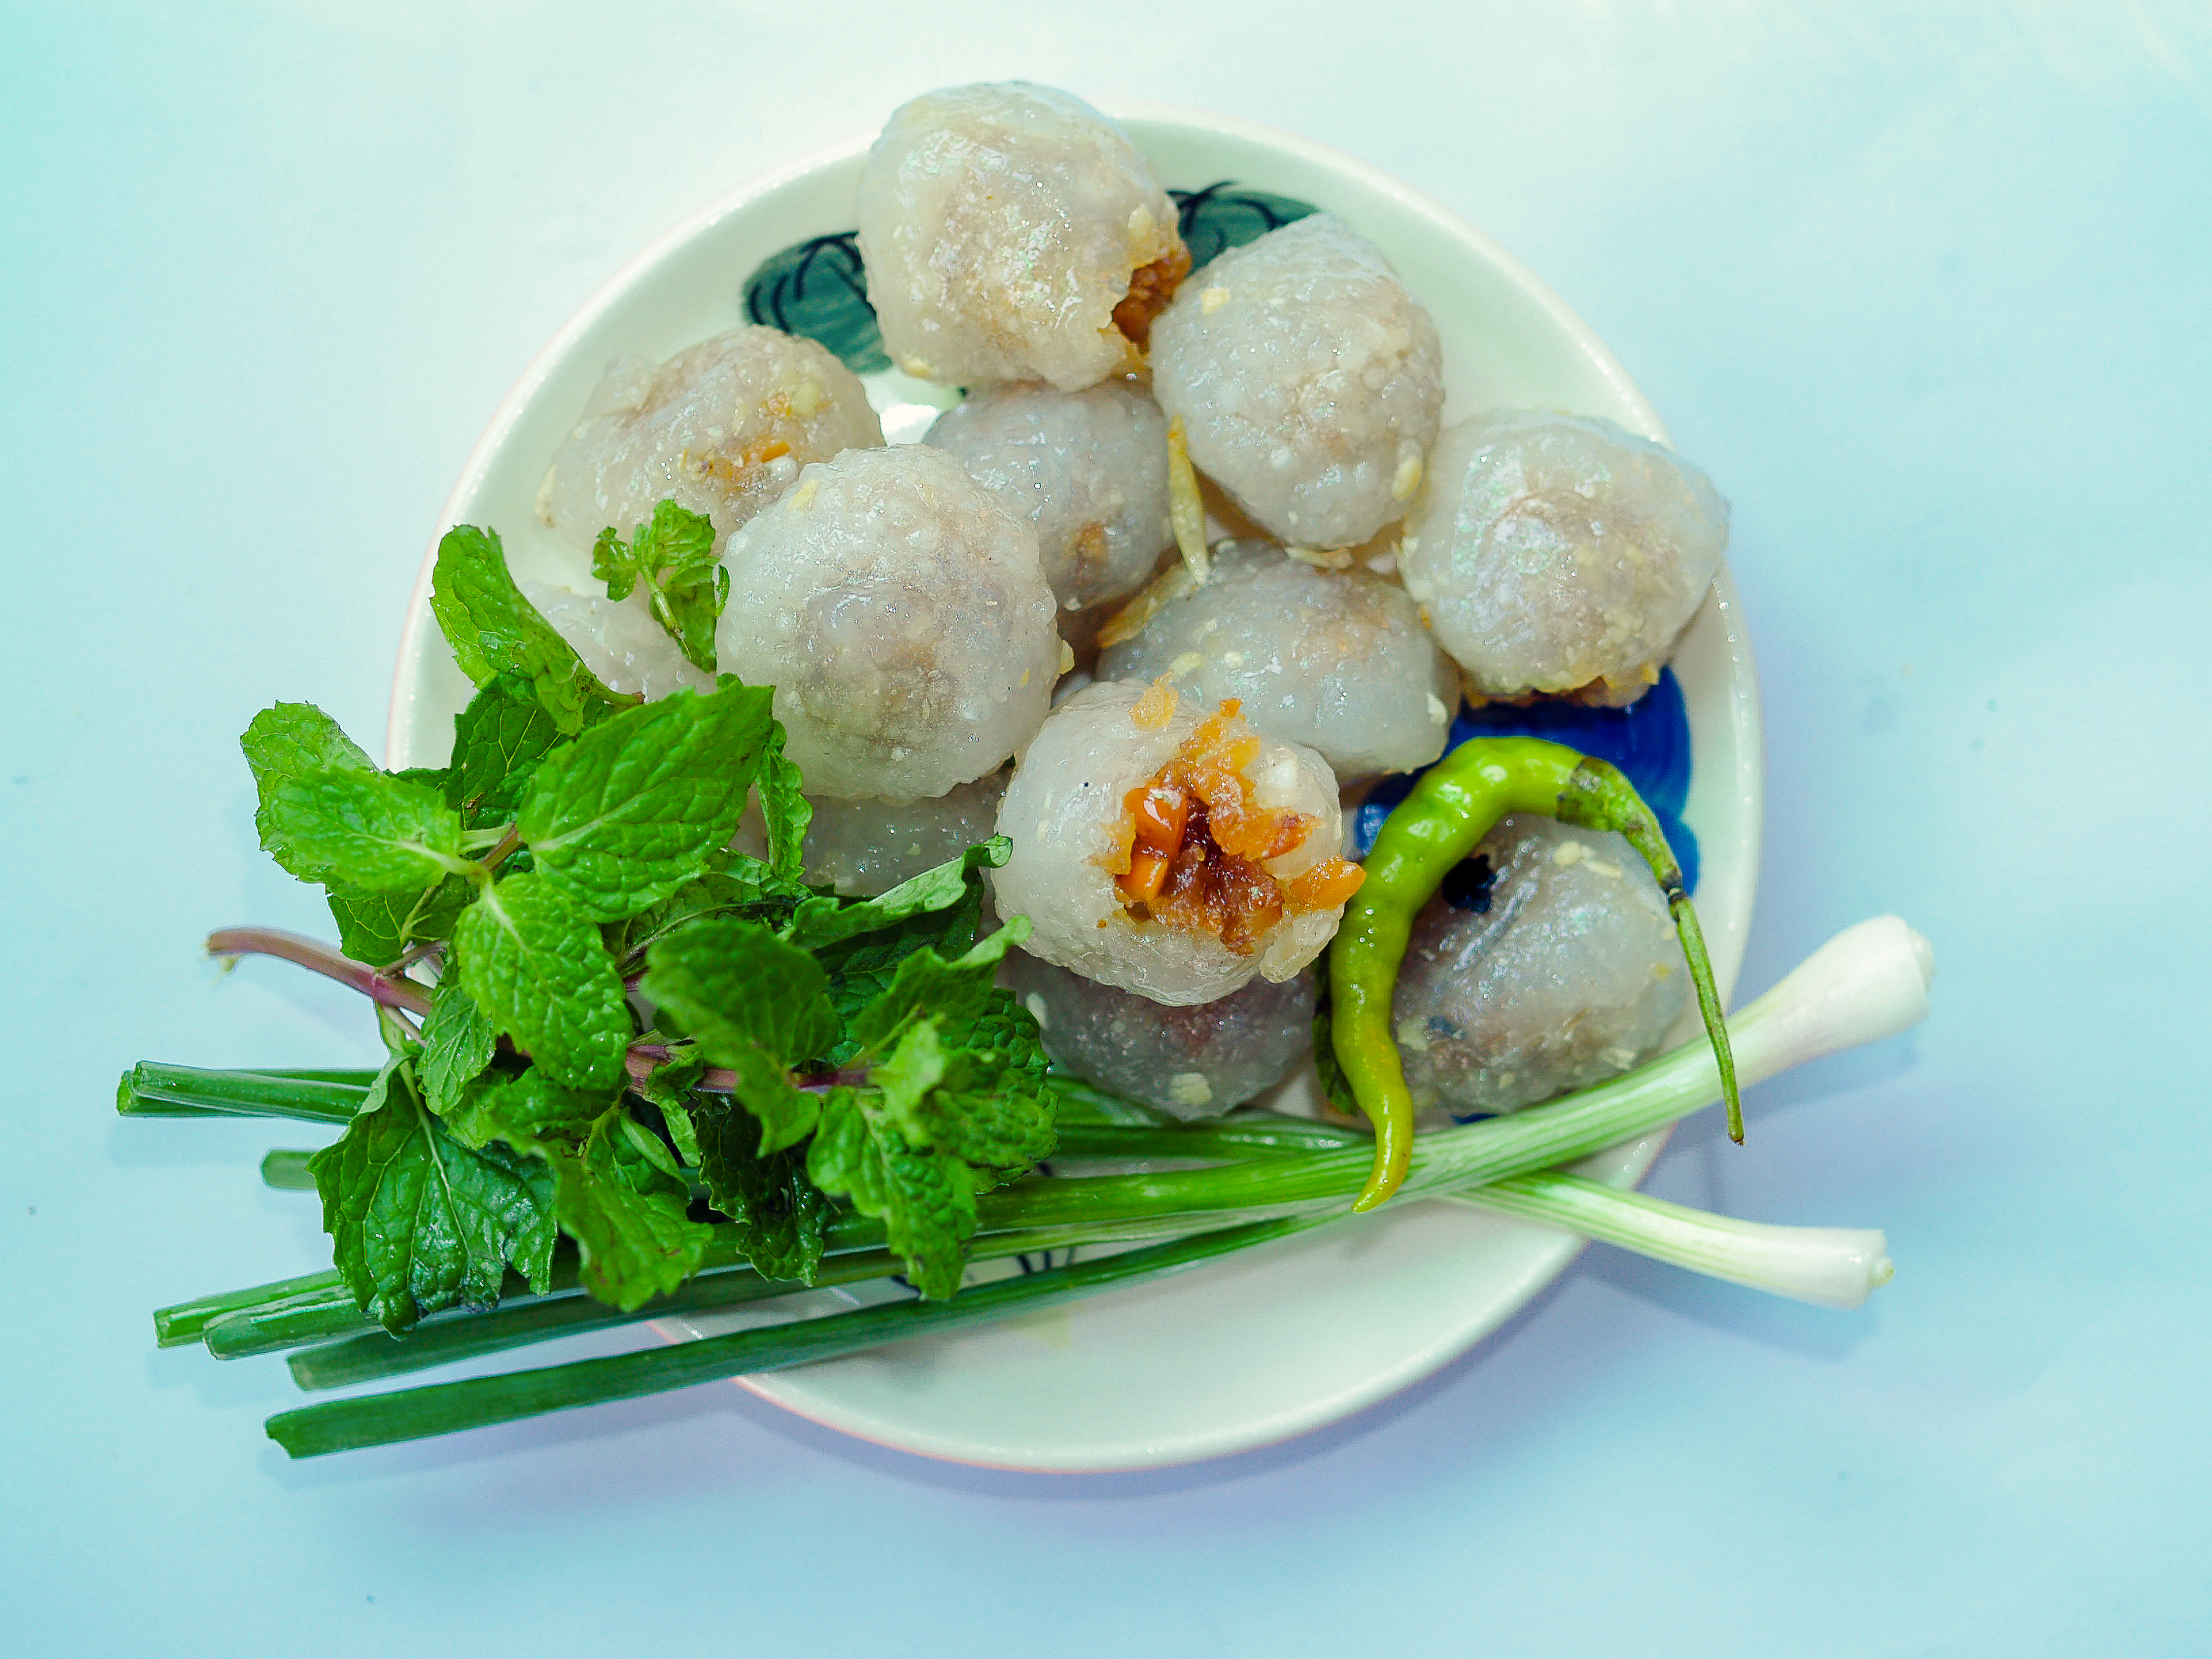
food, vegetable, meal, gourmet, tapioca, thailand, snack, thai, culture, dessert, asian, appetizer, healthy, cooking, background, white, dish, sago, chili, cuisine, pork, traditional, sweet, balls, dumpling, ingredient, meat, pudding, dinner, steam, fish ball, beef ball, comfort food, produce, B nh t, seafood, chinese food, recipe, dim sum, vietnamese food